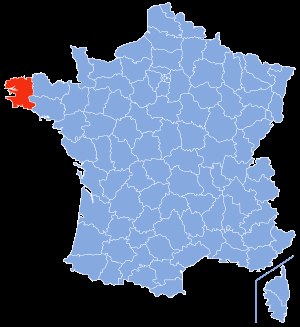
Finistère
Finistères placering
Finistère er et fransk departement i regionen Bretagne. Hovedbyen er Quimper, og departementet har 852.418 indbyggere.